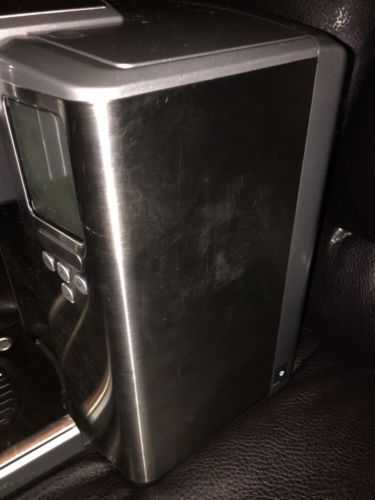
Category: coffee maker